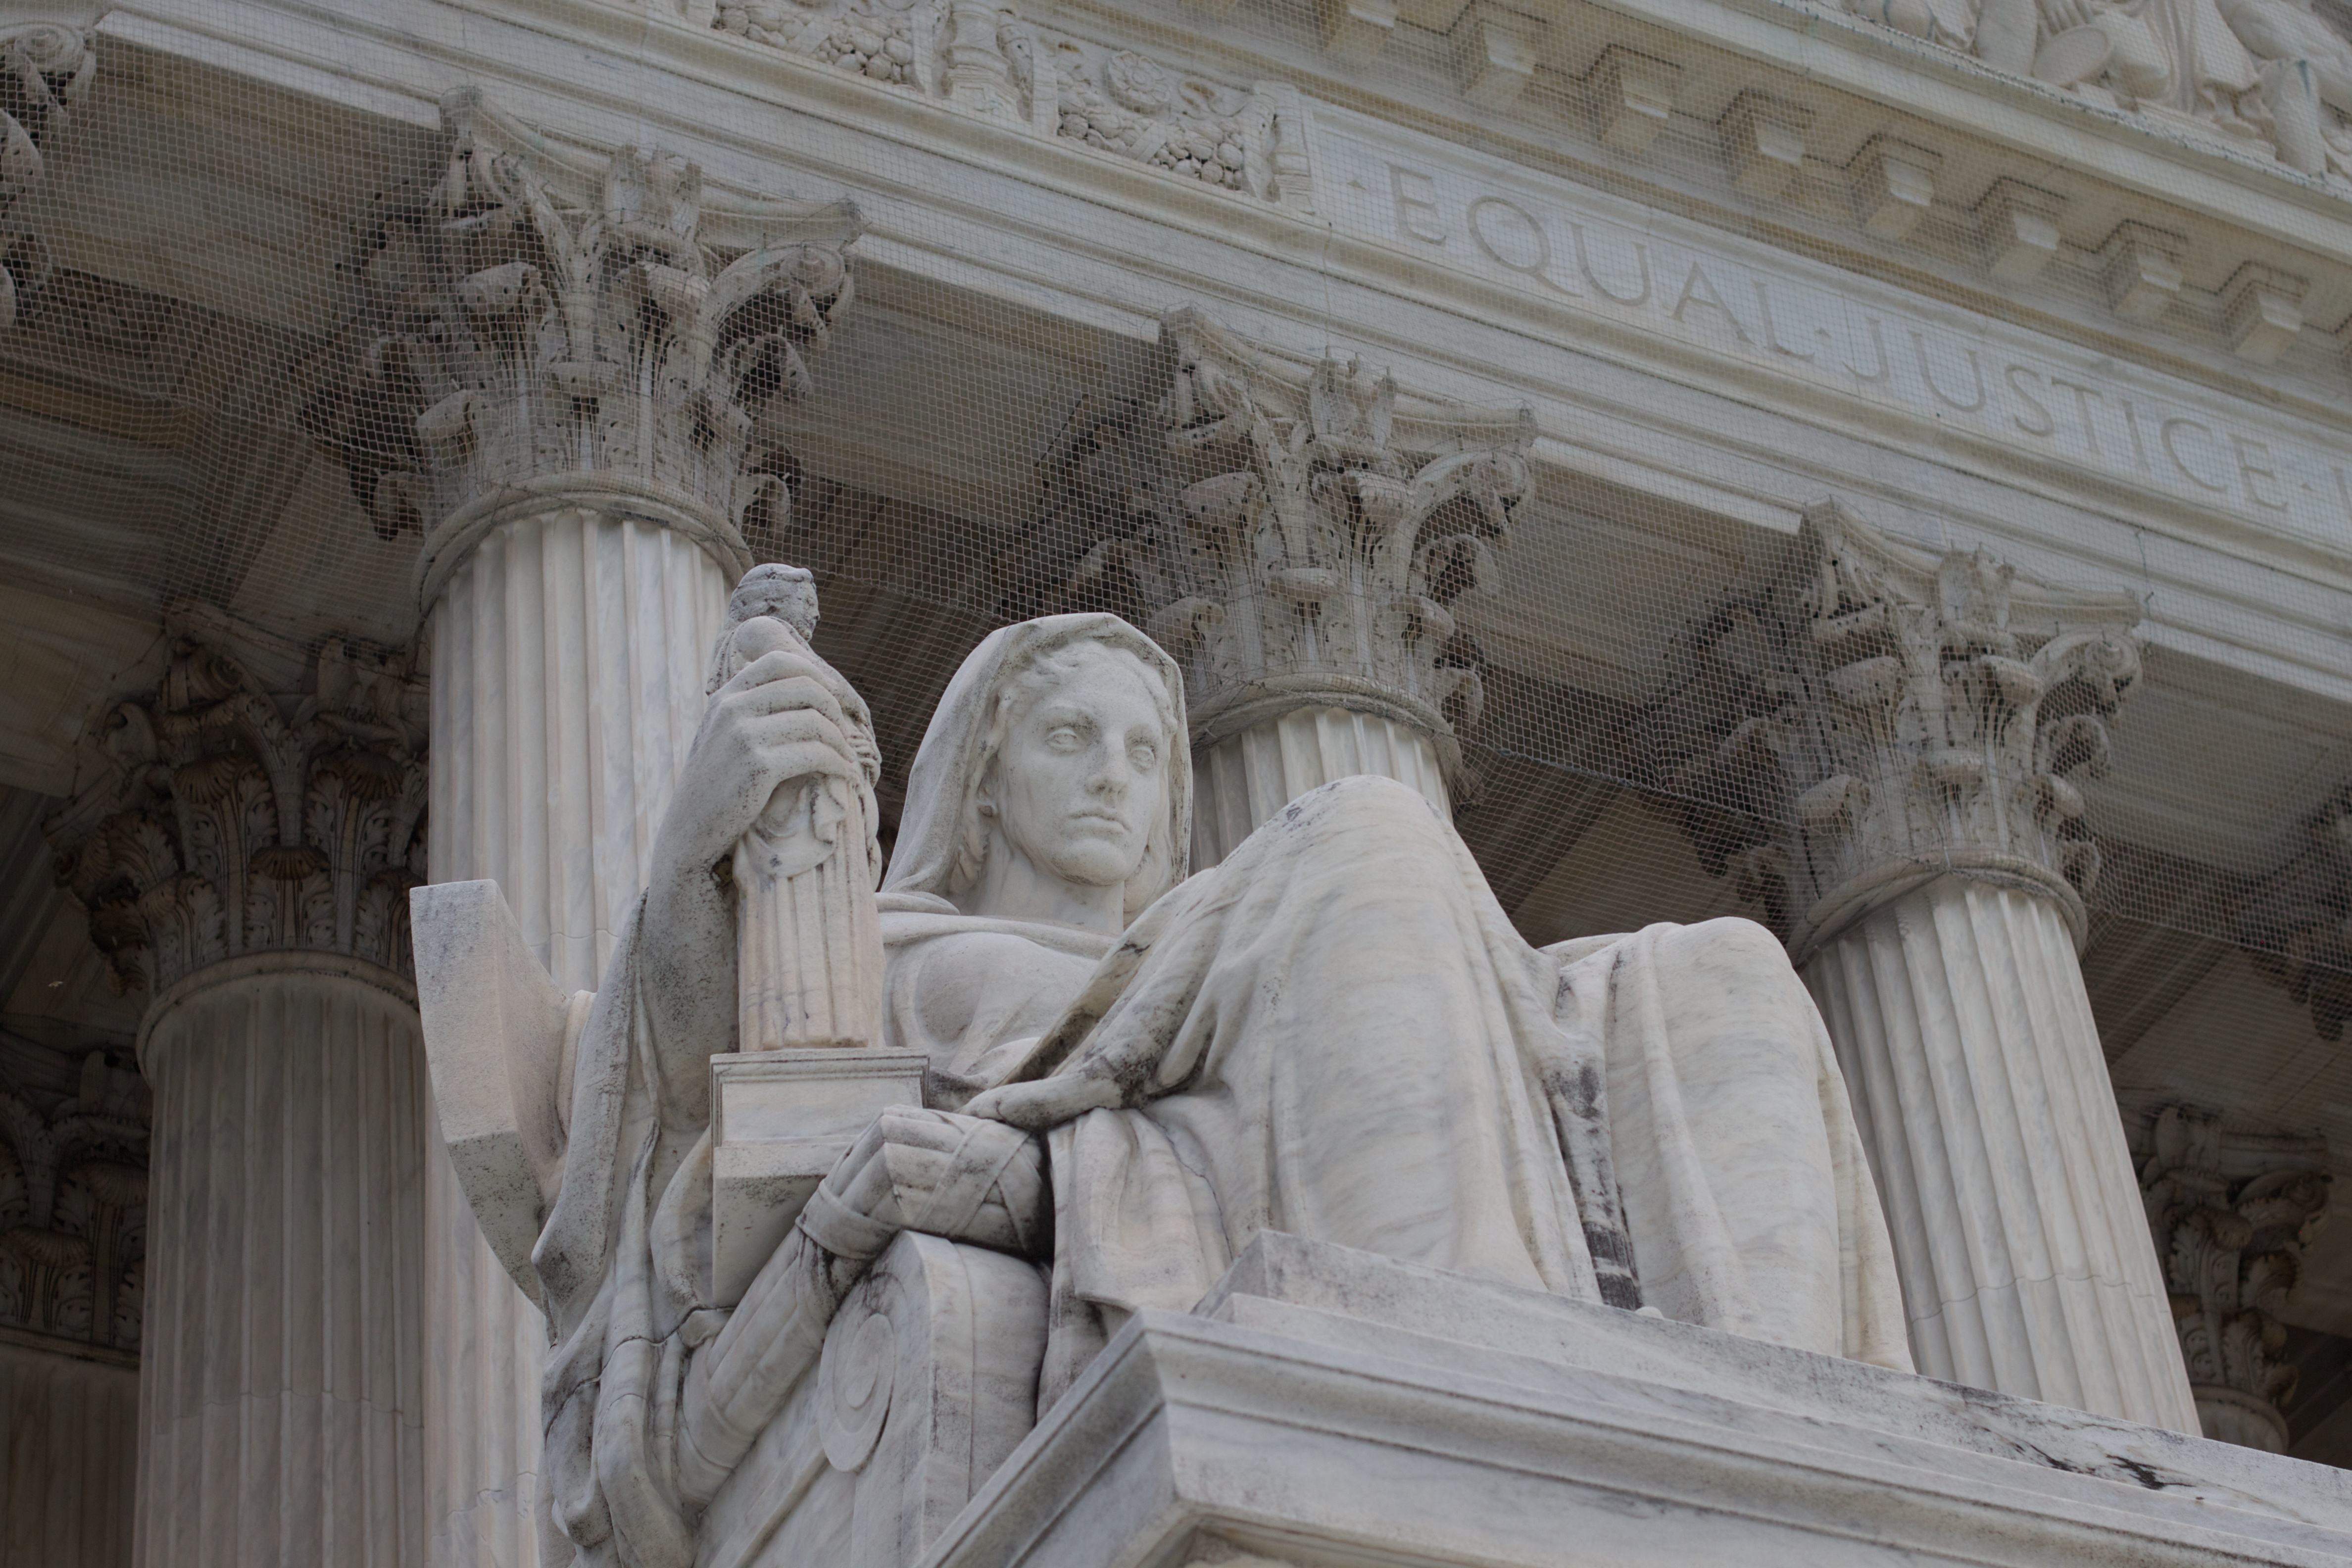
architecture, structure, palace, monument, statue, arch, column, facade, cathedral, place of worship, baptistery, sculpture, art, temple, basilica, carving, odyssey, ancient rome, stone carving, roman temple, ancient history, baluster, ancient roman architecture